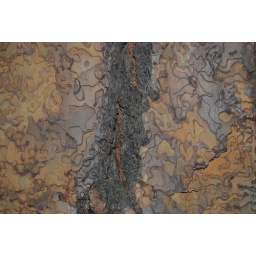
Puzzle-piece looking bark on a pine tree near Camp 4, Yosemite.